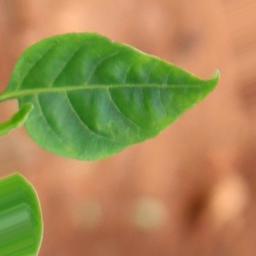
Label: healthy